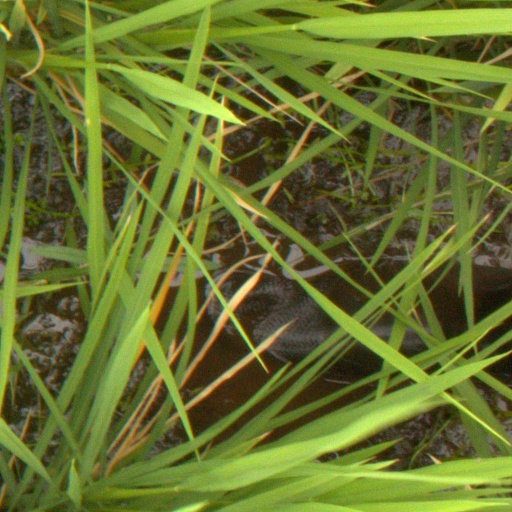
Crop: rice